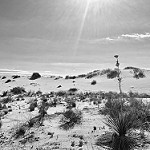
Label: B & W